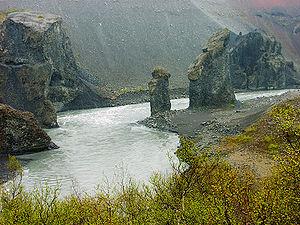
La Jökulsárgljúfur, toponyme islandais signifiant littéralement « gorge de la Jökulsá », est une gorge d'Islande située sur le cours inférieur de la Jökulsá á Fjöllum, l'un des plus longs fleuves du pays. Elle débute aux cascades de Selfoss et Dettifoss et débouche non loin de l'océan Arctique après un parcours de 24 kilomètres entre deux parois escarpées. Protégée dans le parc national du Vatnajökull, elle constitue l'une des plus importantes destinations touristiques d'Islande.
Le tourisme en Islande représente un secteur important de l'économie avec presque 1 million de visiteurs étrangers en 2014, soit le triple de la population du pays. En 2008, l'activité touristique représentait 14 % des revenus du pays et 5,2 % des emplois.